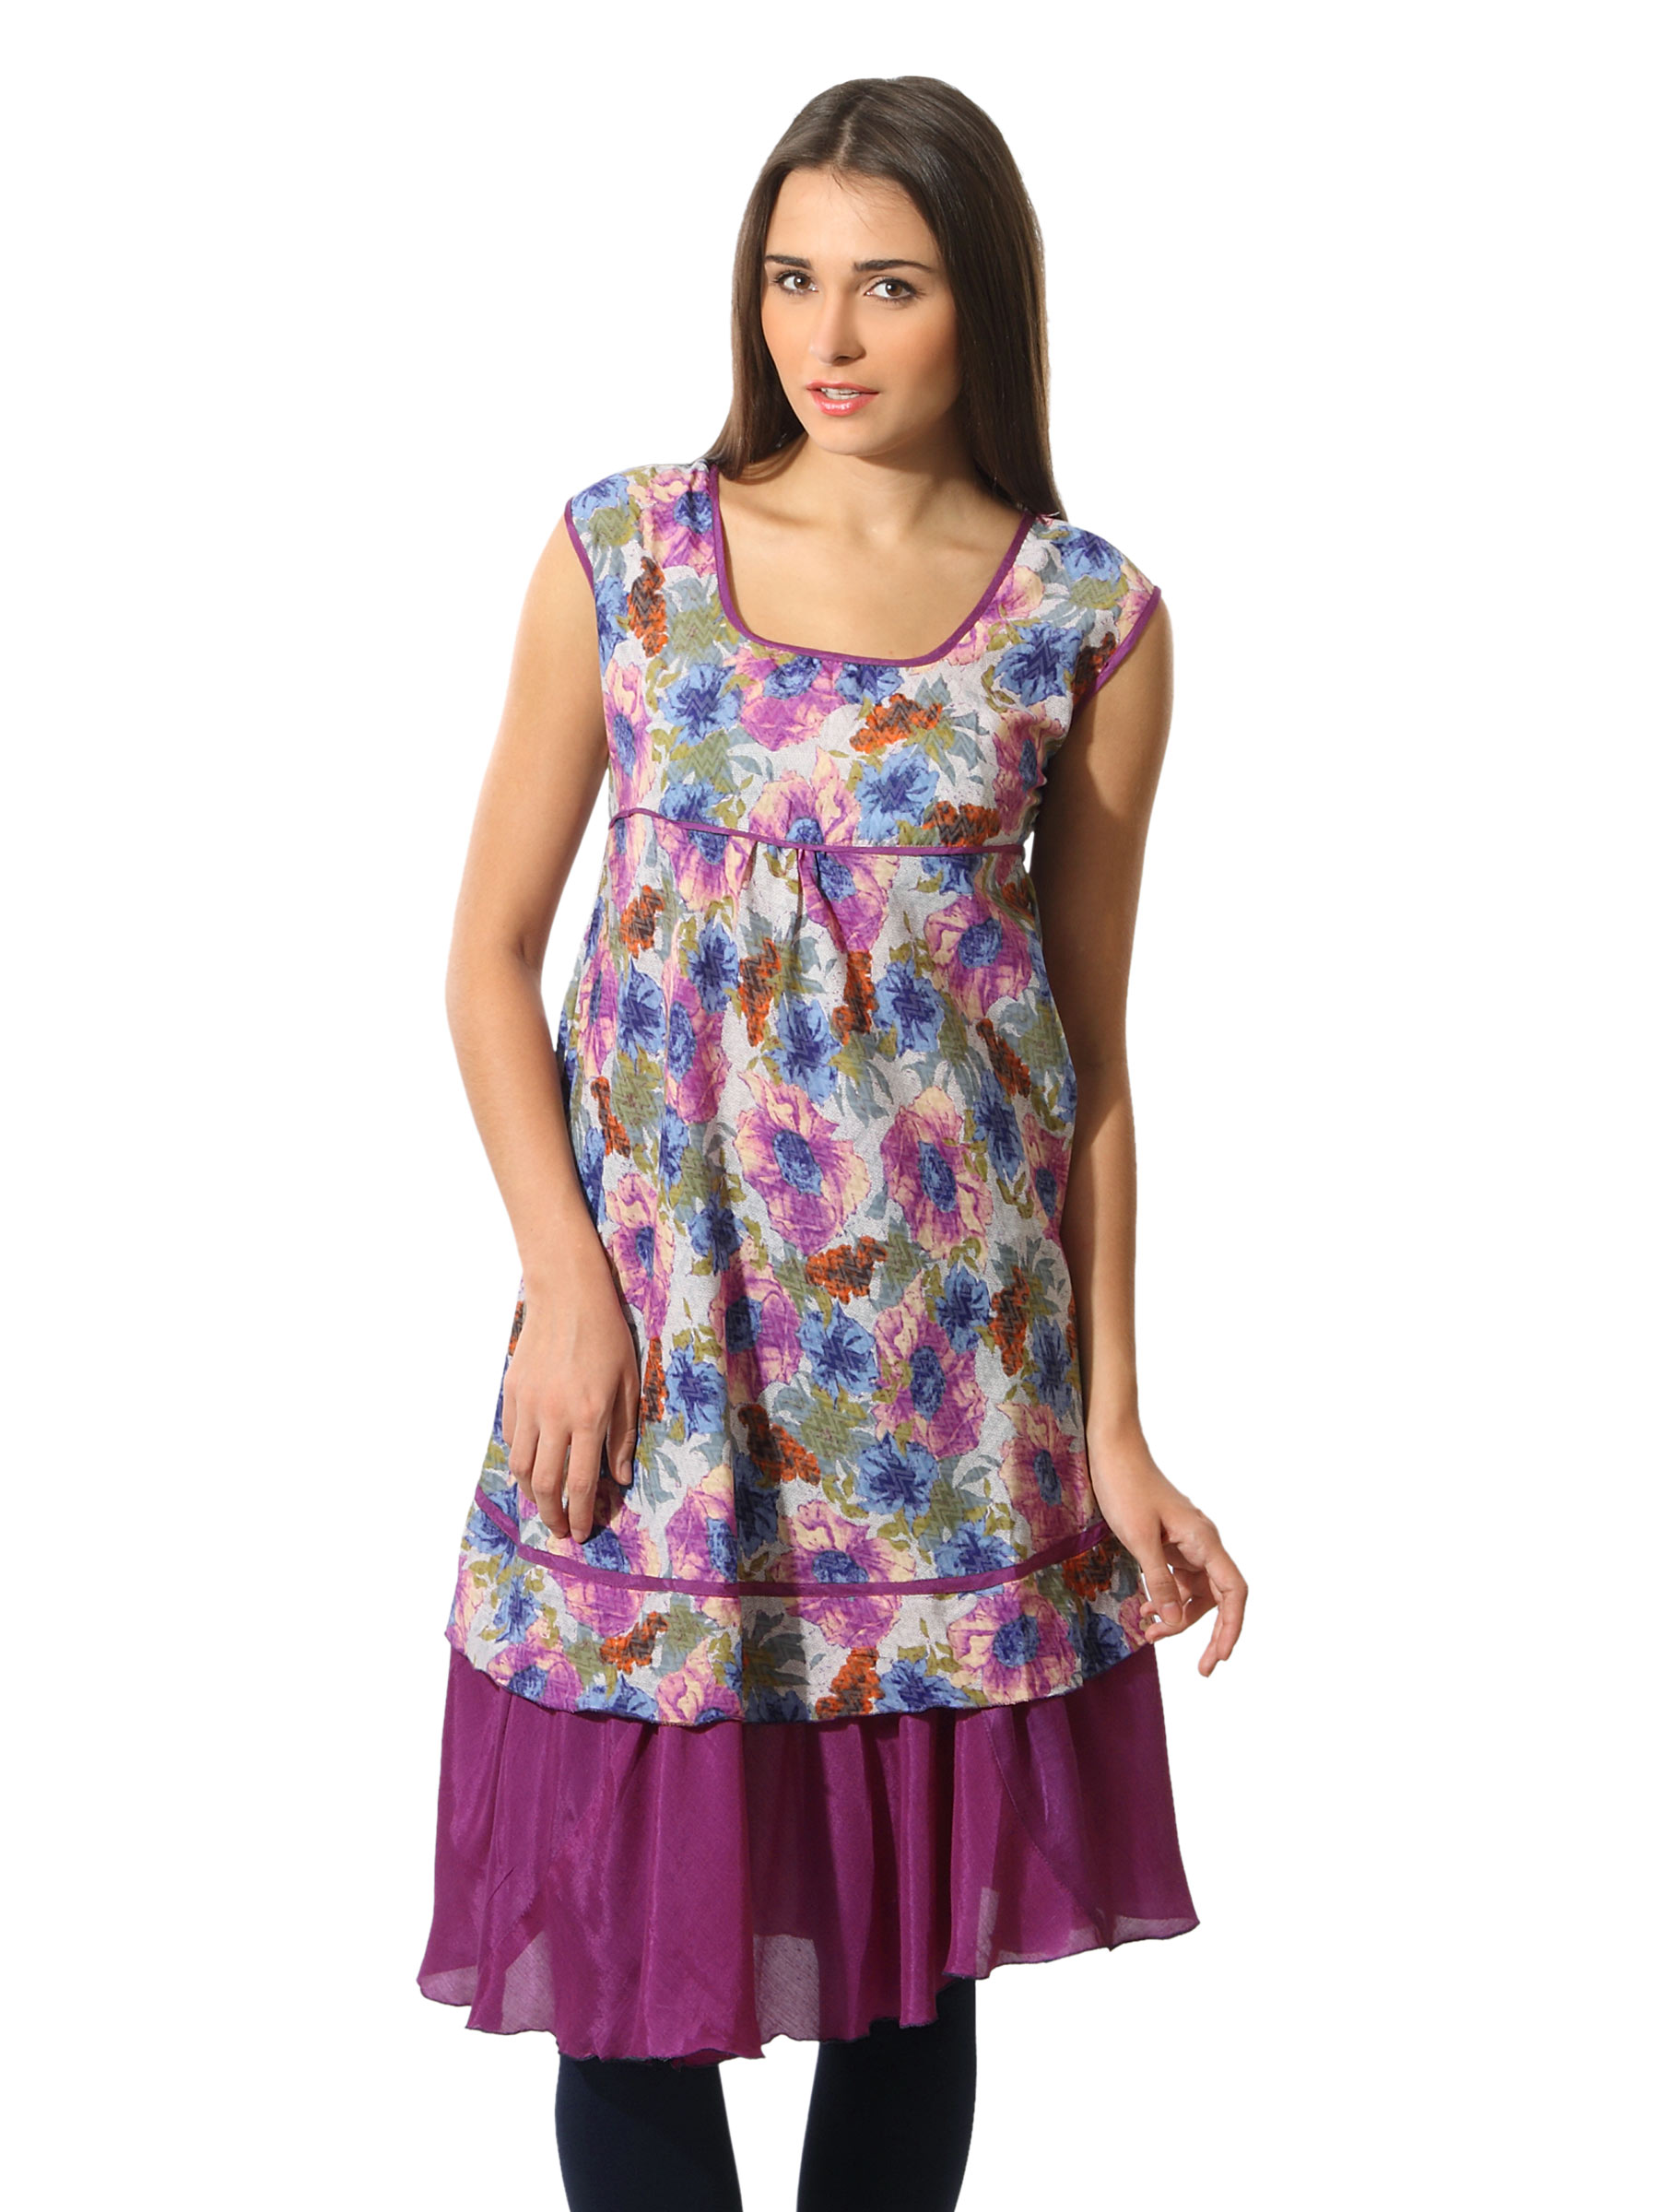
Aneri Women Purple Kurta
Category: Apparel / Topwear / Kurtas
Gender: Women
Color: Purple
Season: Summer 2012
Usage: Ethnic